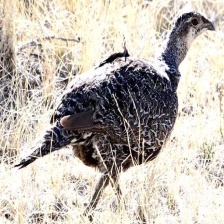
Species: GREATOR SAGE GROUSE
Scientific name: CENTROCERCUS UROPHASIANUS
ImageNet parent category: black_grouse